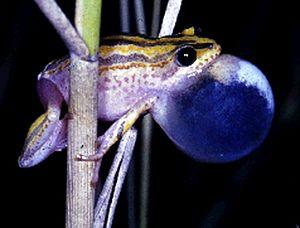
Hyperolius marmoratus est une espèce d'amphibiens de la famille des Hyperoliidae.